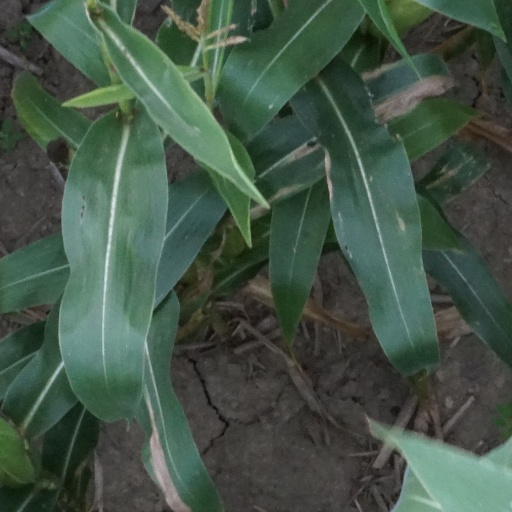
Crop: maize; corn